Cupra Tavascan

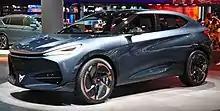
Tavascan concept

The Tavascan is based on the MEB platform designed for electric vehicles of the Volkswagen Group, first used in a production car by the Volkswagen ID.3. The SUV hass two electric motors on the axles, enabling all-wheel drive and providing a cumulative power of .